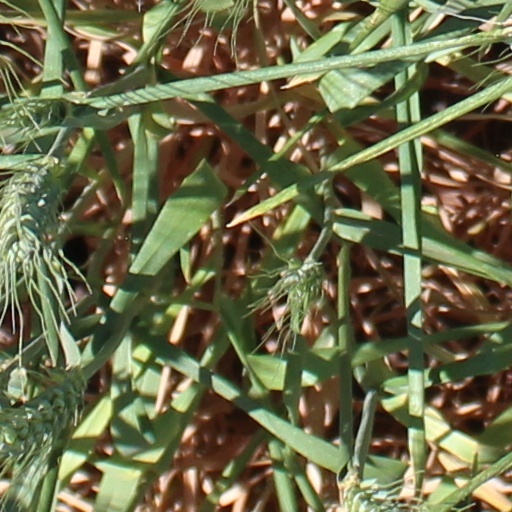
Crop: wheat